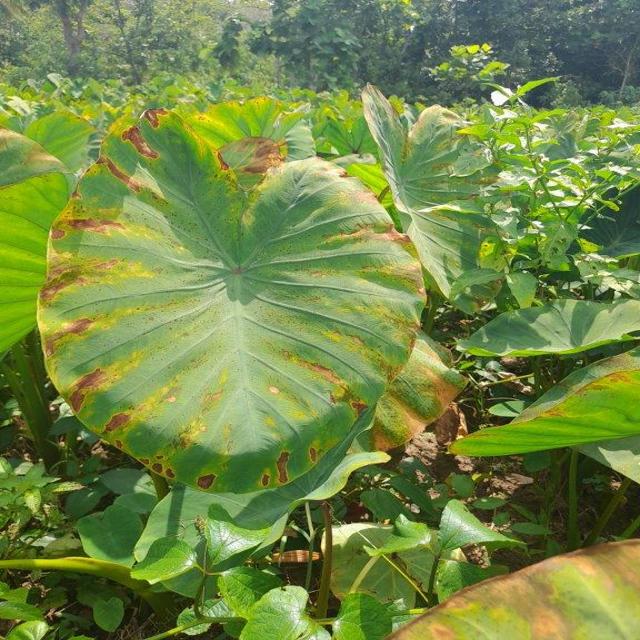
Label: Mid_Blight